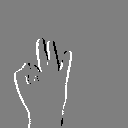
ASL letter: f